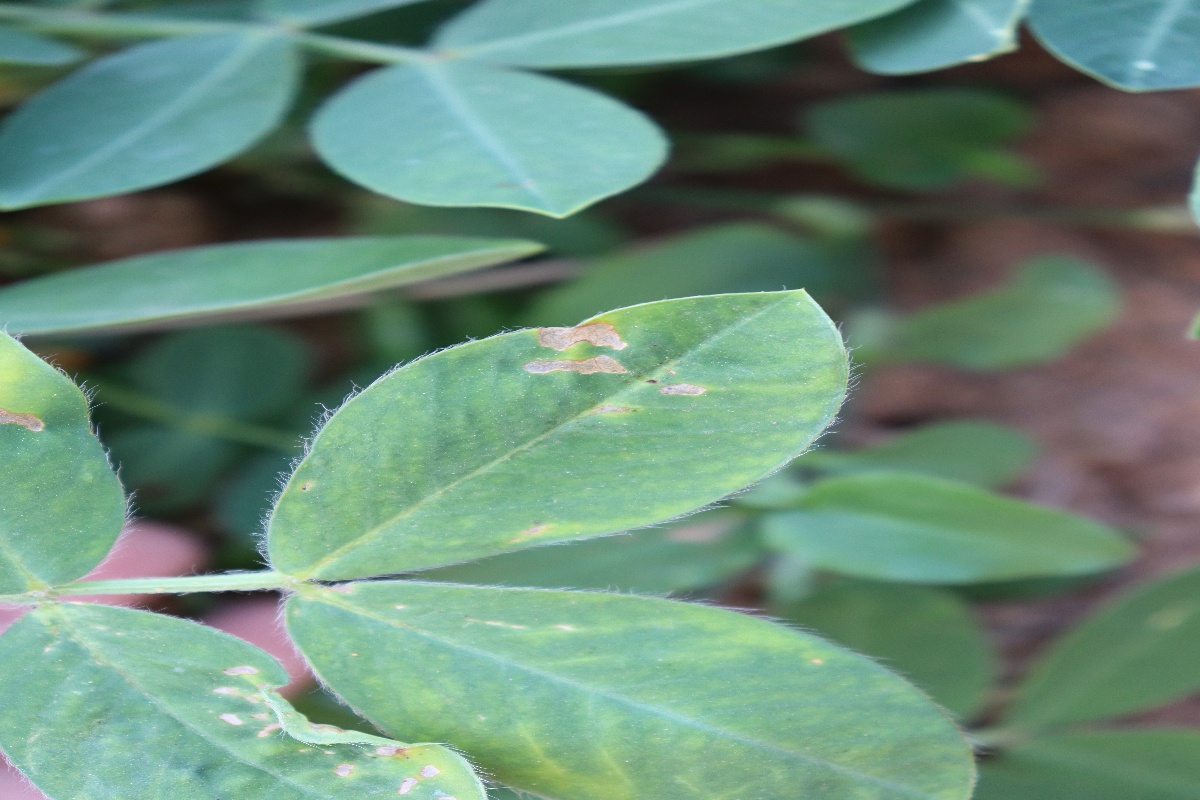
Label: early_leaf_spot